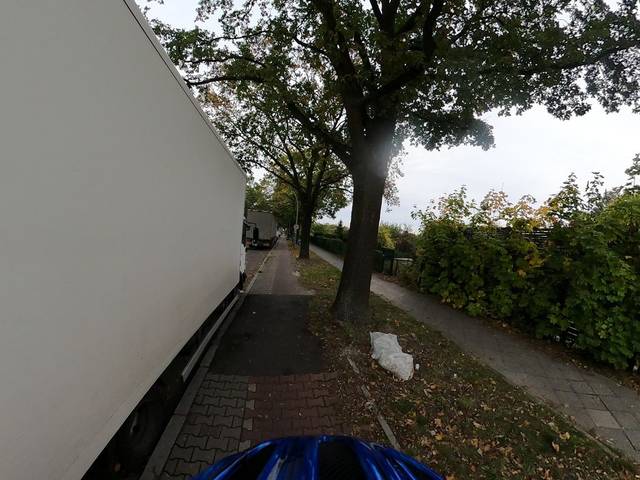
Region: Germany
Coordinates: 52.45, 13.405